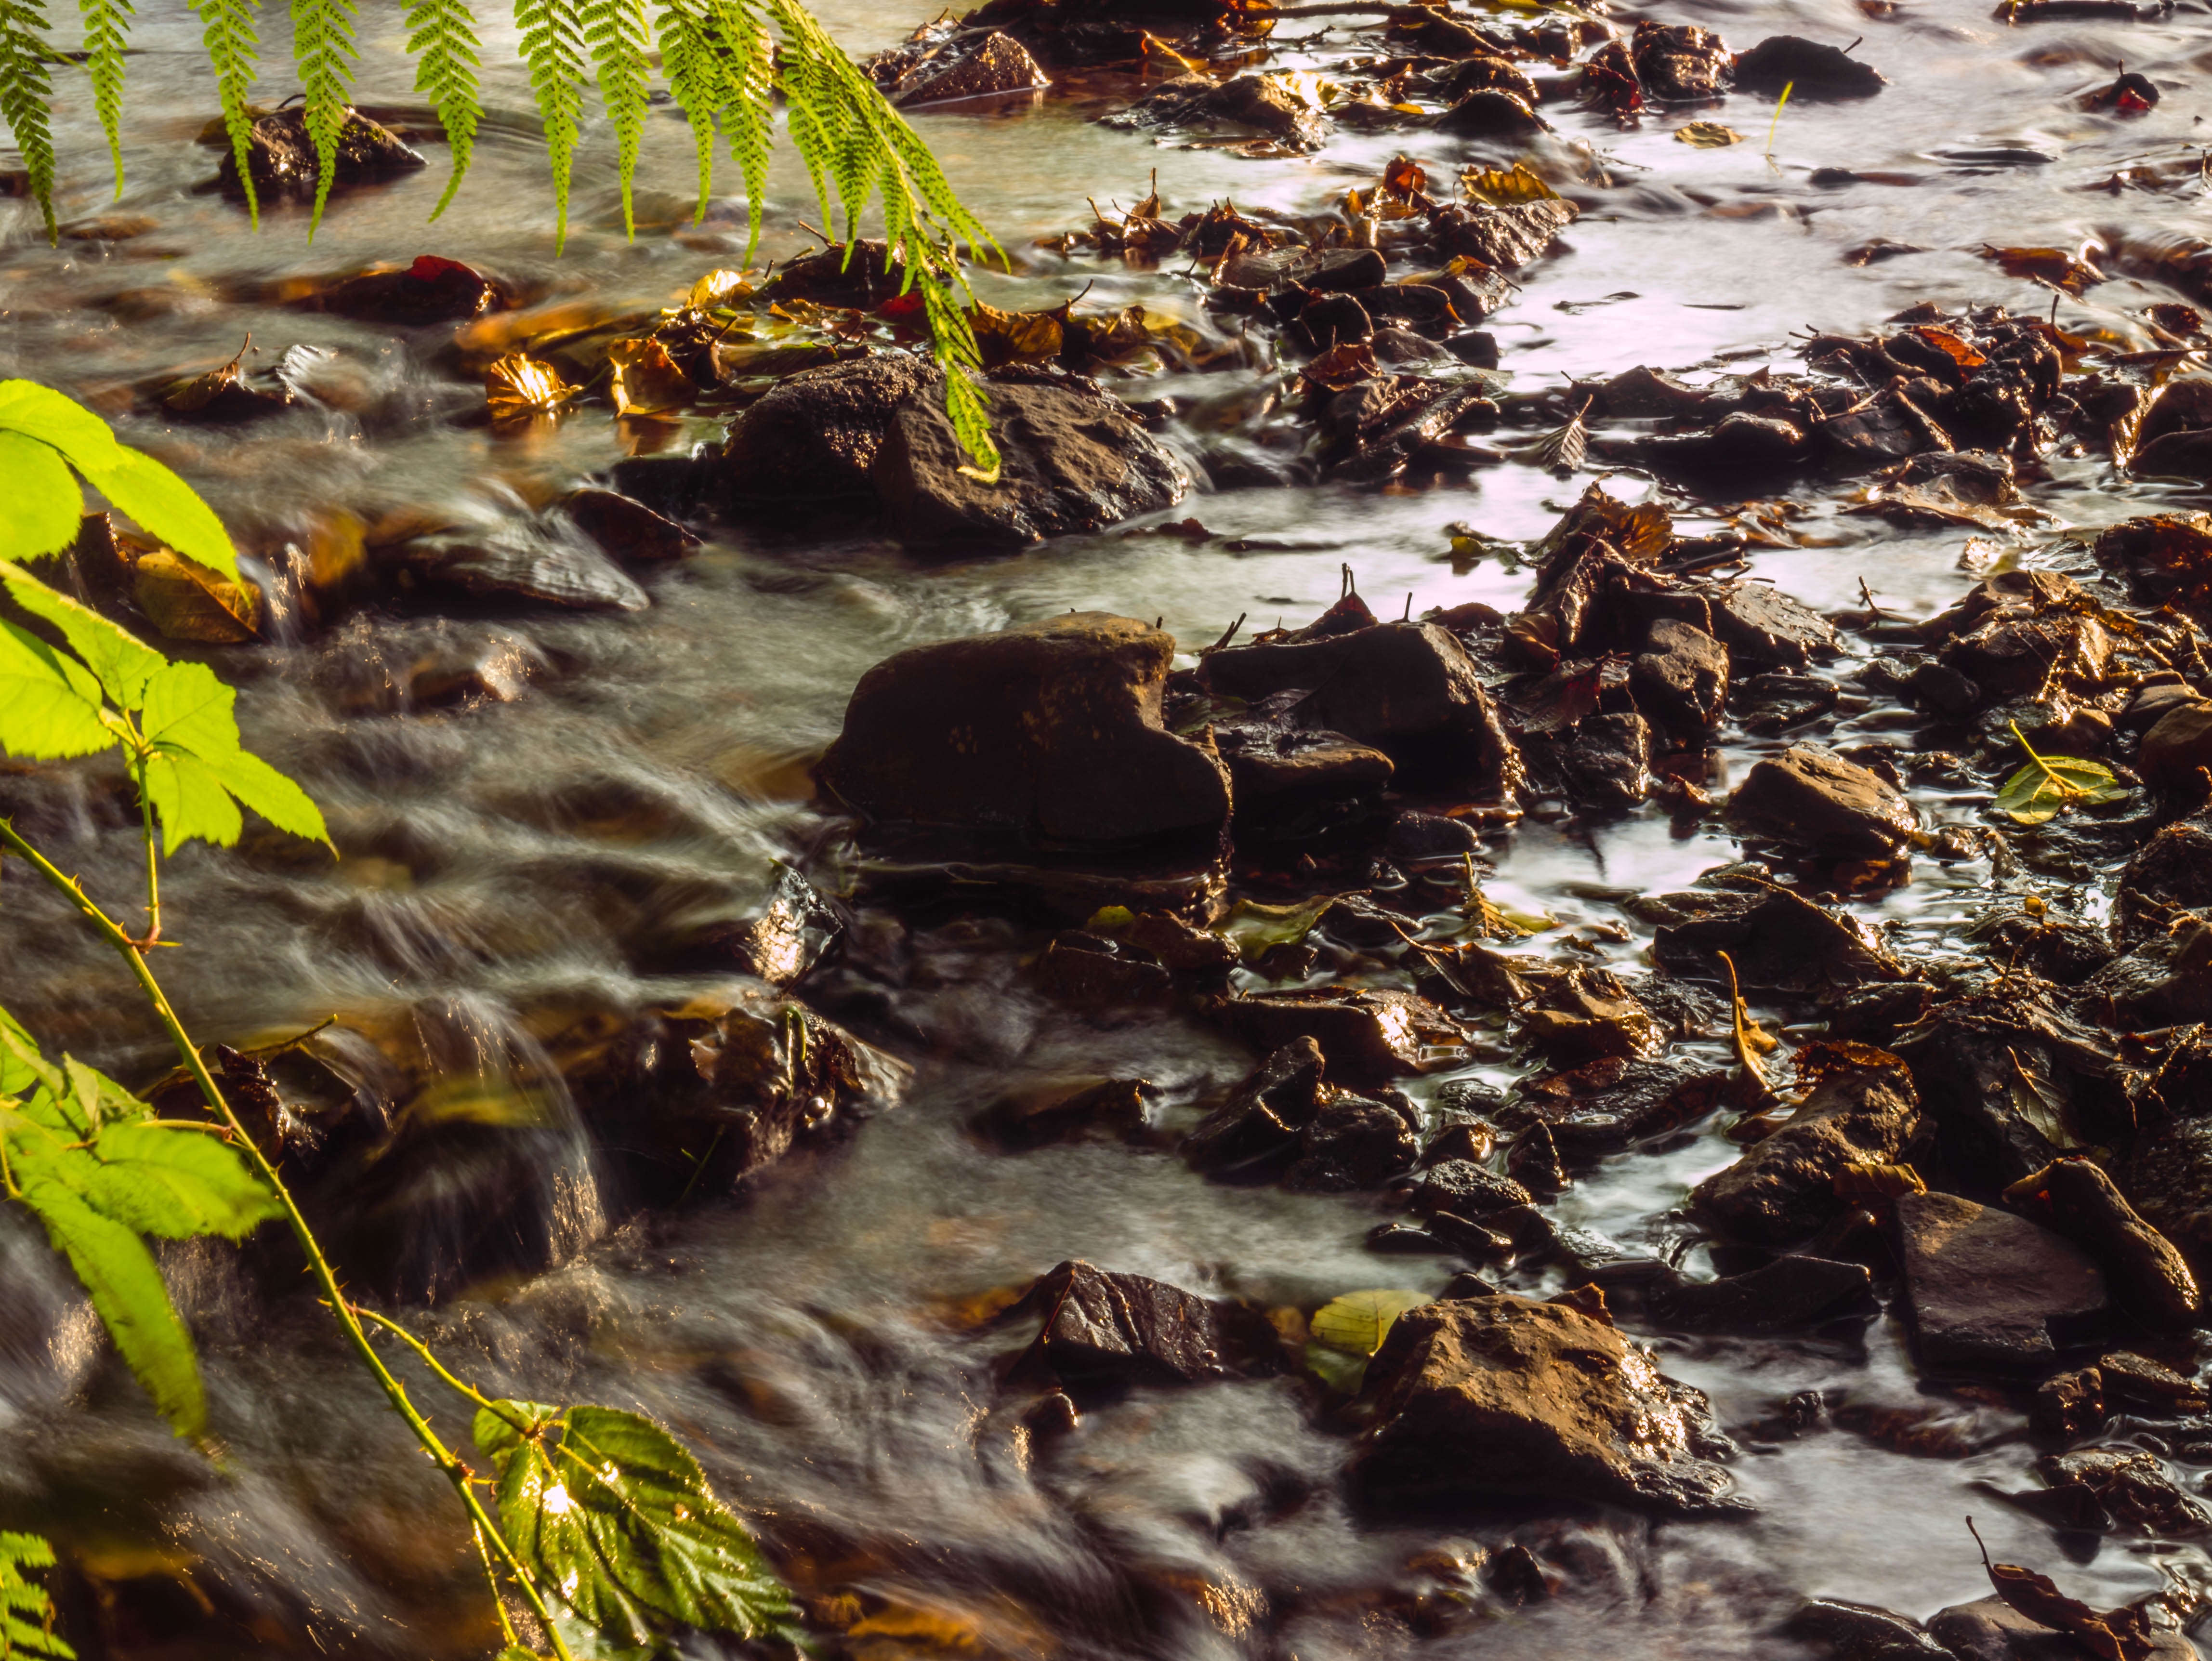
tree, water, nature, forest, rock, creek, plant, sun, sunlight, leaf, flower, river, pond, stream, reflection, autumn, rapid, season, body of water, wetland, bach, habitat, natural water, idyll, water running, natural environment